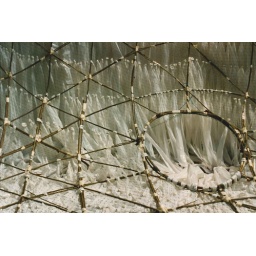
Art In Reading 1994Performance: &amp;quot;From the Ruins&amp;quot;Giant Bird cladding detail:Feathers cut from plastic bags over withie frame (internal view).